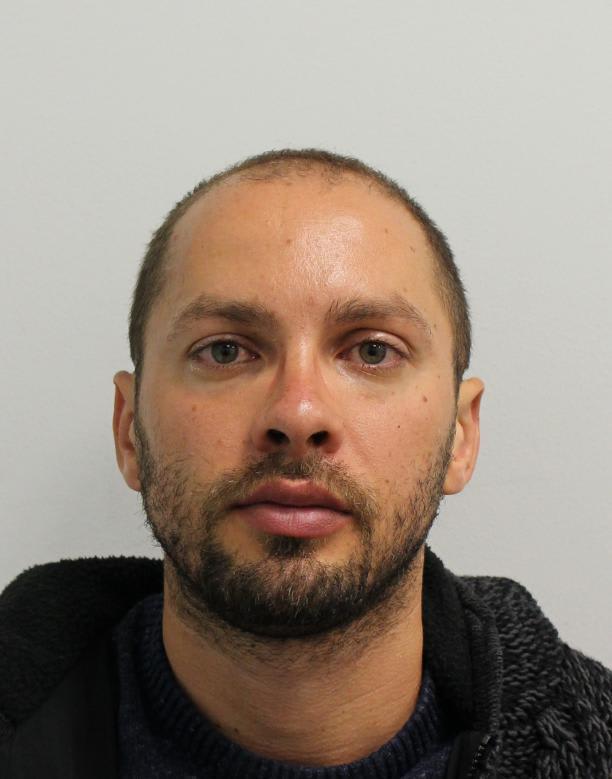
Gender: men